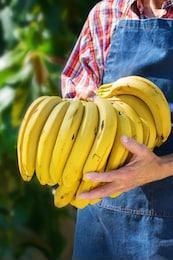
Label: banana